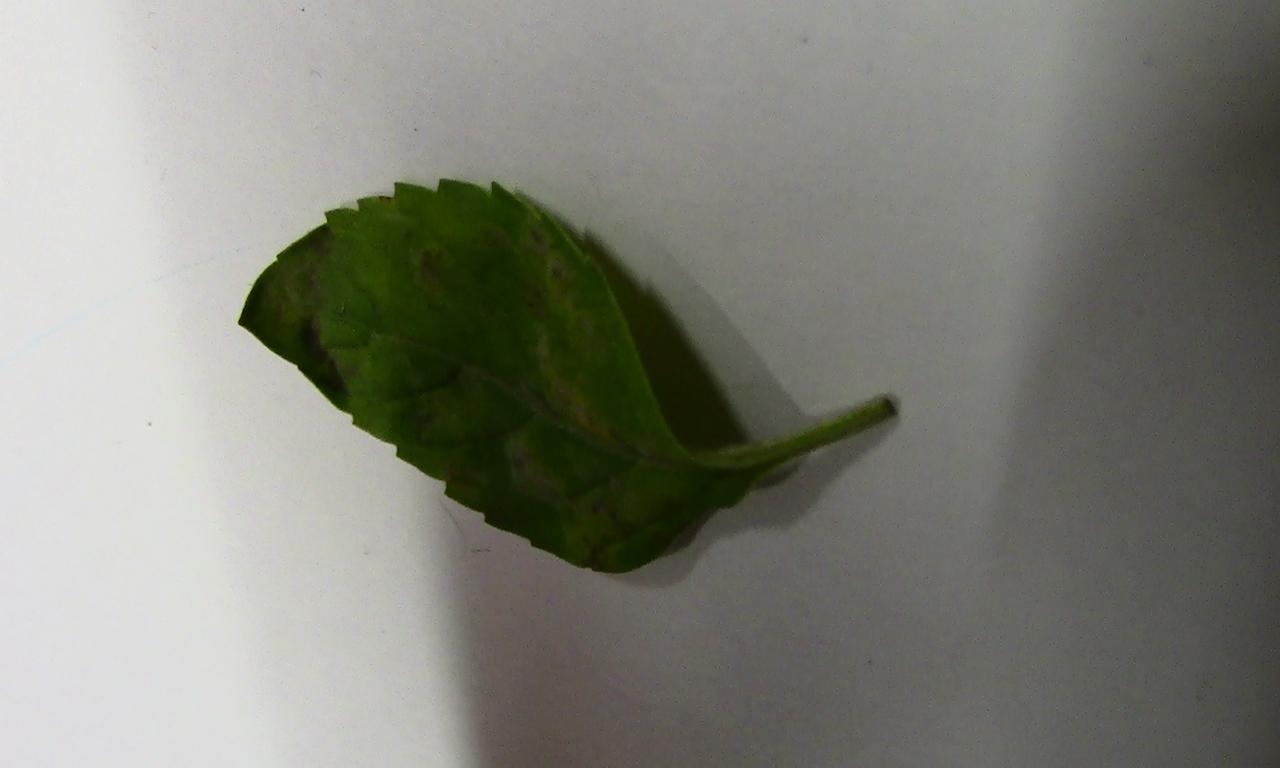
Label: Spoiled